Japchae

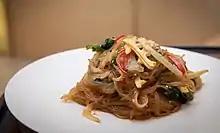

Japchae is a savory and slightly sweet dish of stir-fried glass noodles and vegetables that is popular in Korean cuisine. "Japchae" is typically prepared with "dangmyeon", a type of cellophane noodles made from sweet potato starch; the noodles are mixed with assorted vegetables, meat, and mushrooms, and seasoned with soy sauce and sesame oil.